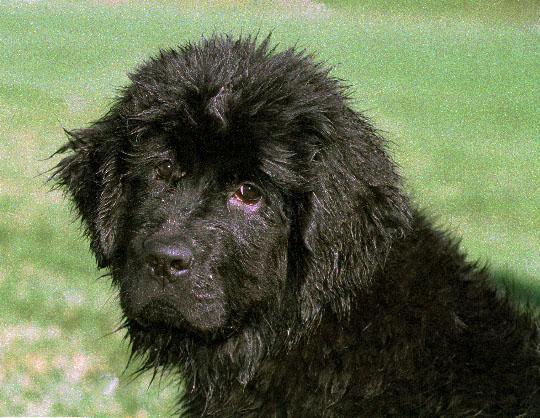
Newfoundland